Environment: real
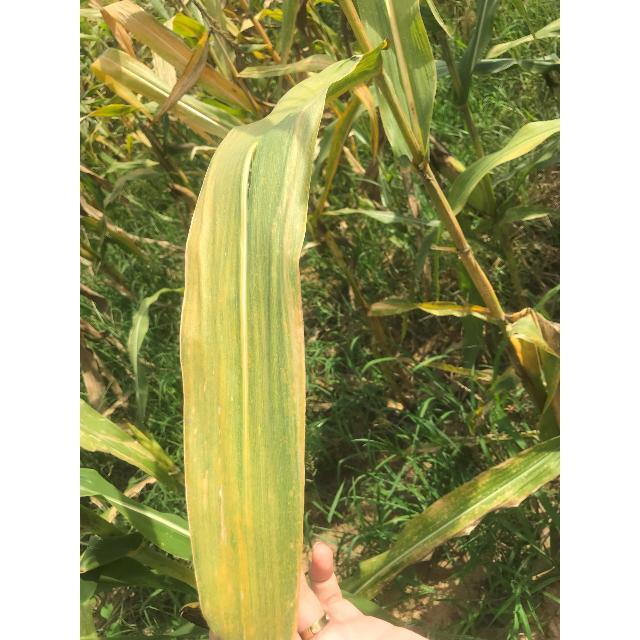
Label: nitrogen_deficiency